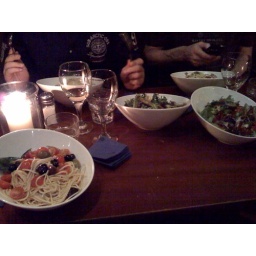
Groeten vanuit Ecco Vino in Edinburgh na busrit van 525 km en 12 uur door zonnig Schotland!